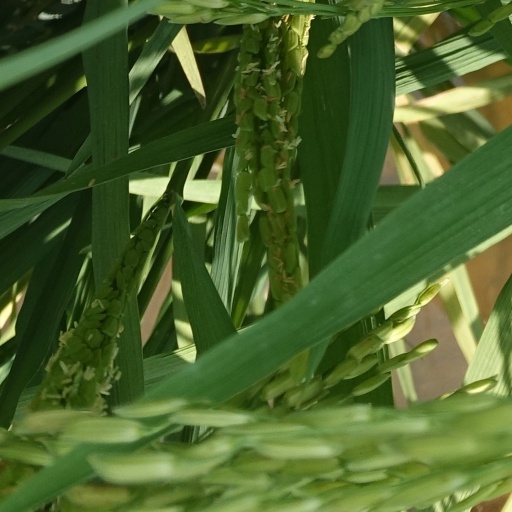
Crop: rice